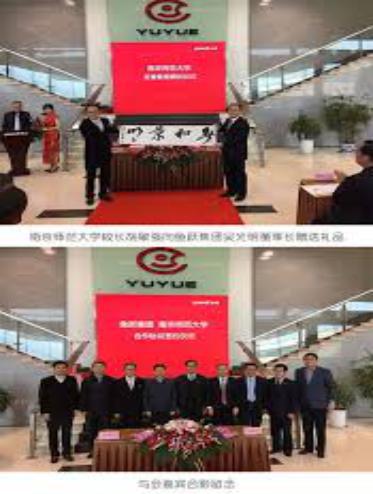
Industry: Medical